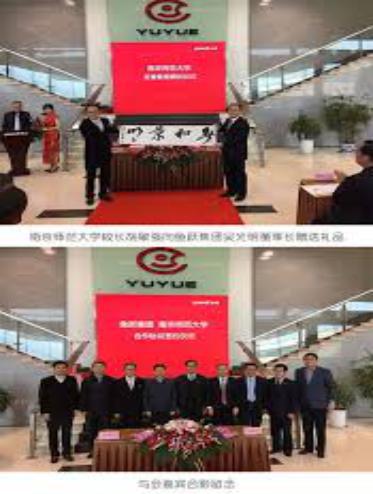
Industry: Medical